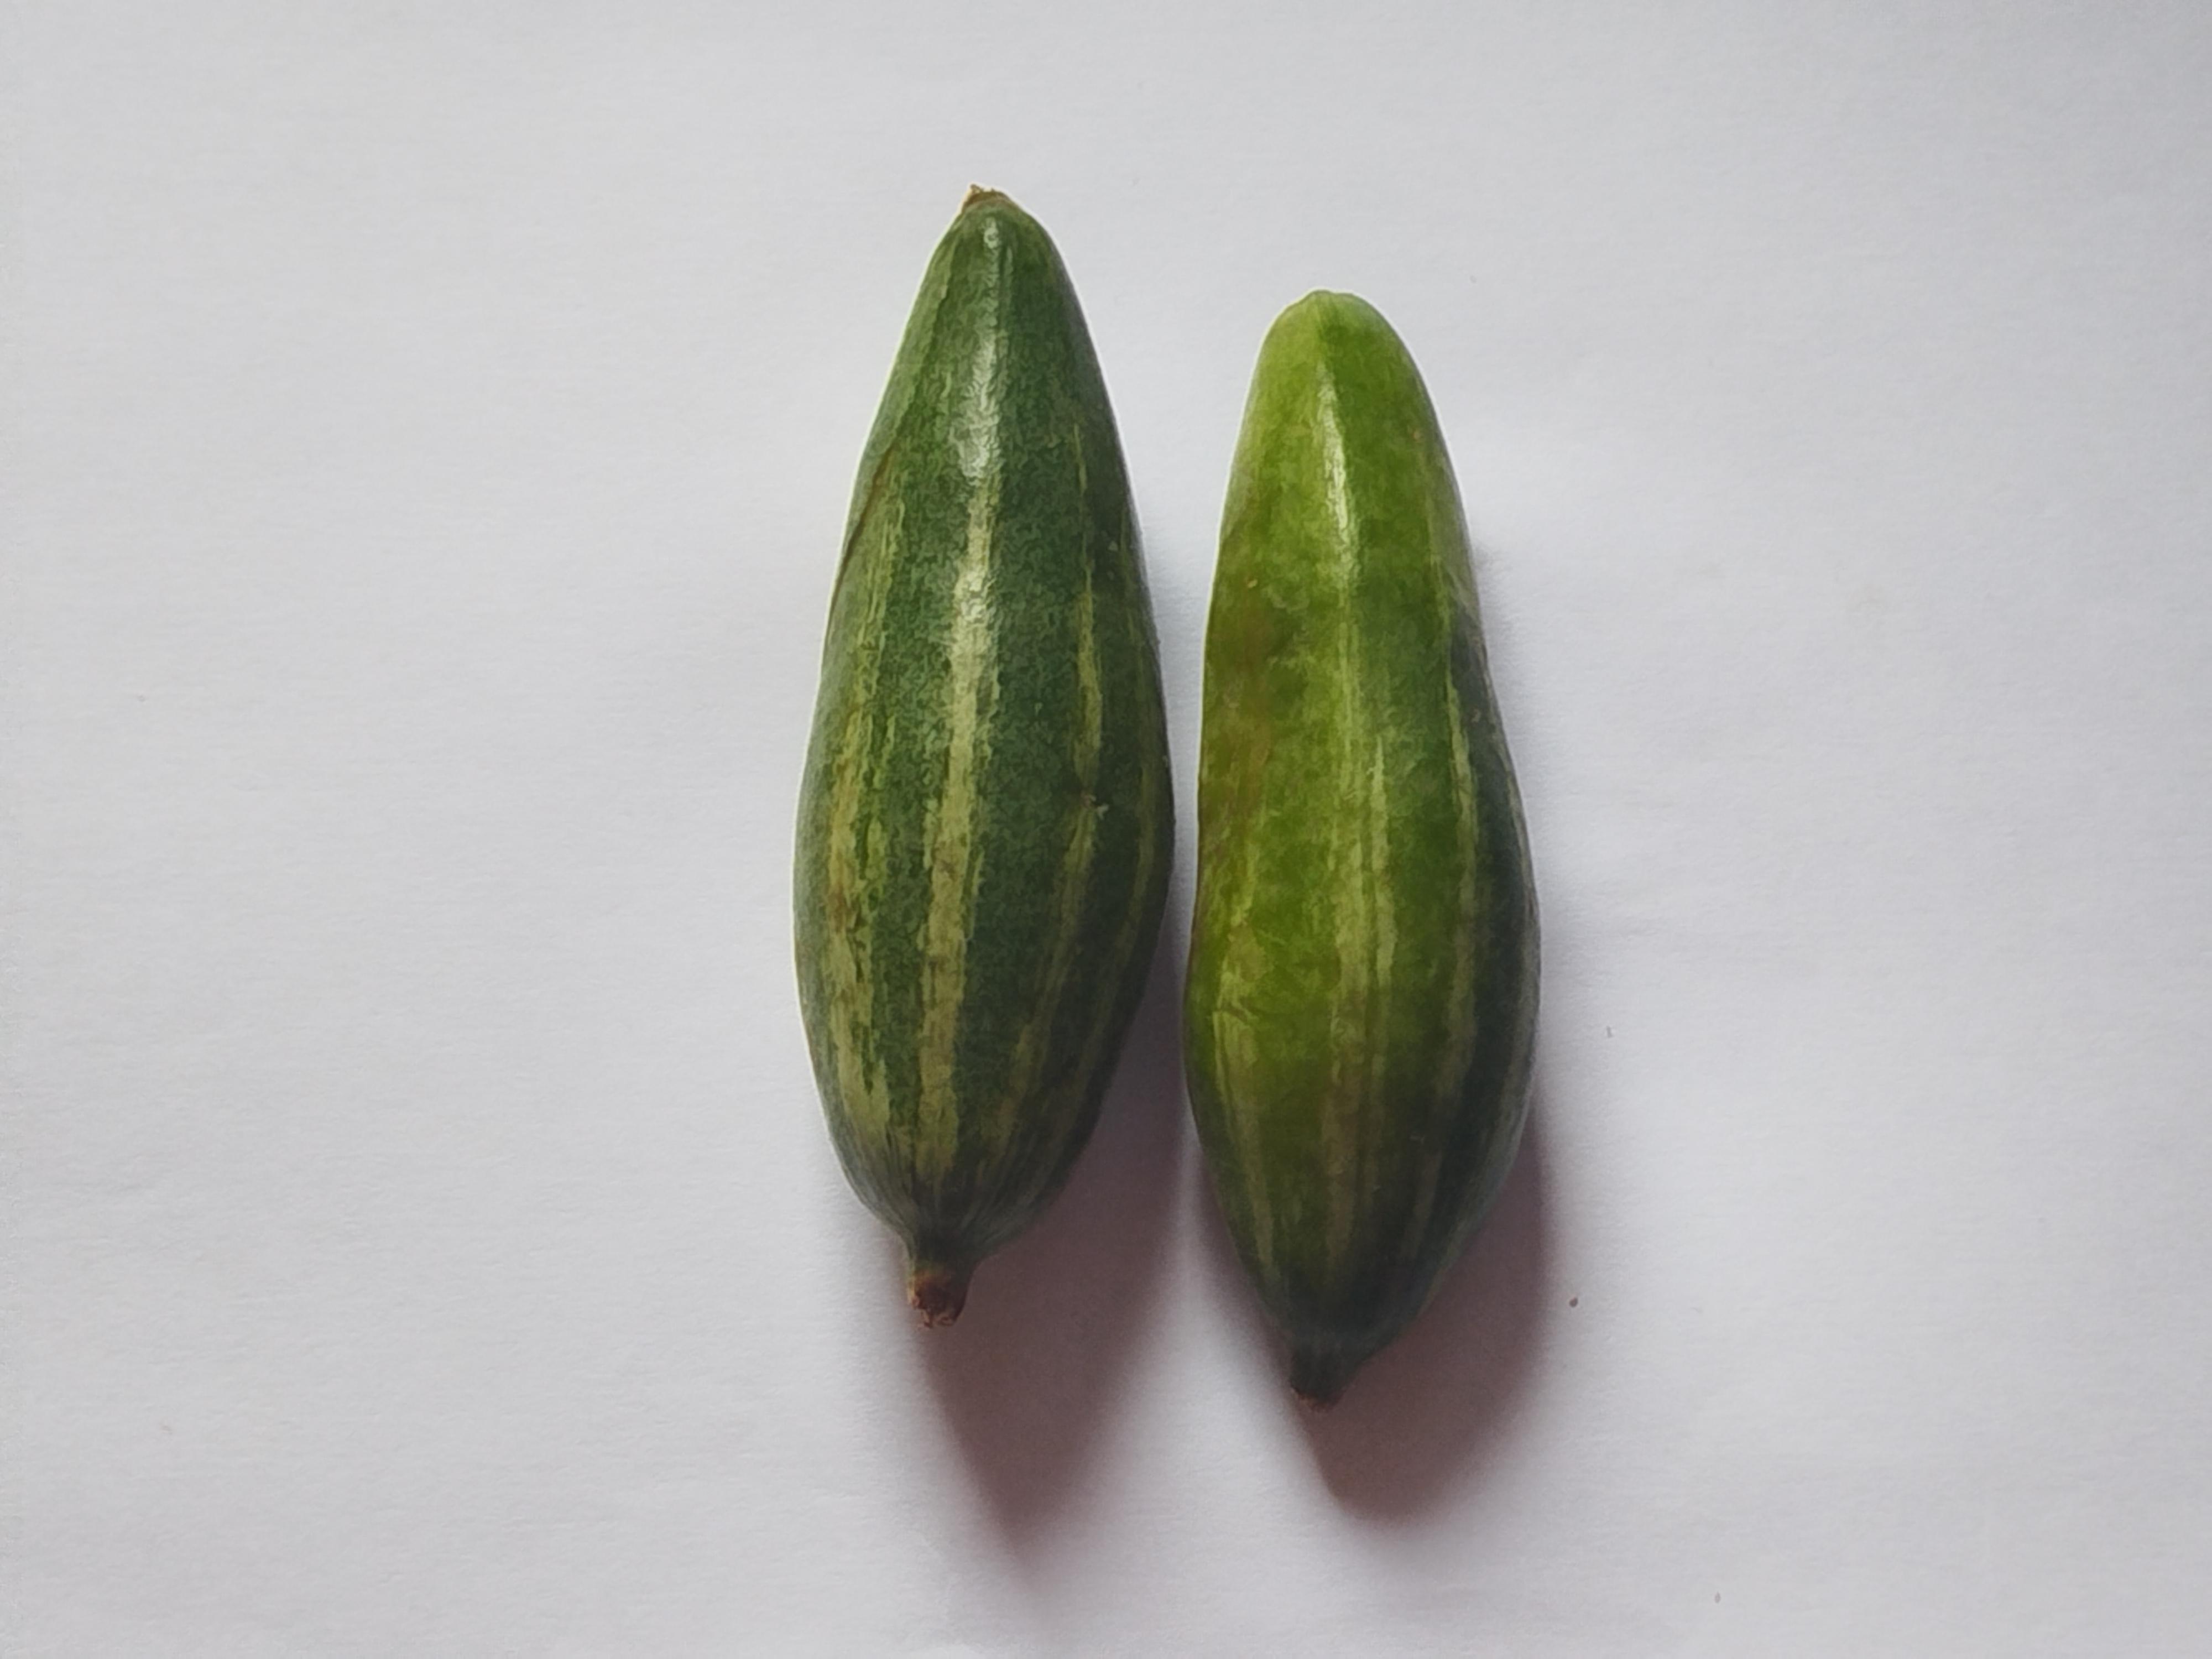
Label: Pointed gourd